Water supply and sanitation in Vietnam

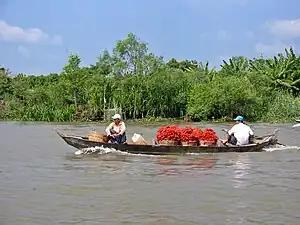
A National Strategy aims to increase access to clean water in rural Vietnam, such as here in the Mekong Delta where water in canals is abundant, but not drinkable without treatment.

Water pollution is a serious issue in Vietnam as a result of rapid industrialization and urbanization without adequate environmental management. As of 2008 only 10 percent of municipal wastewater was treated, and only 45% of industrial zones were expected to have wastewater treatment of some kind in 2010. The pollution of rivers and lakes in Hanoi is "alarming" according to municipal authorities, as up to 98 per cent of 200 rivers and lakes fail to meet the required water quality. Sewer systems consist of combined sewers, channeling both rainwater and municipal sewage. Small enterprises engaged in food processing and textile dyeing in so-called "craft villages", of which there are 700 in the Red River Delta alone, discharge untreated wastewater. An analysis by the University of Technologies and the Ministry of Science and Technology showed that 100% of wastewater samples taken from craft villages exceed allowed levels of pollution. Vietnam also has more than 200 registered industrial zones without sustainable wastewater treatment. Industrial zones discharge 1 million cubic meters of untreated sewage per day, about 70 percent of all industrial wastewater. 8 industrial zones will be equipped with wastewater treatment plants with the help of a US$50 million loan from the World Bank approved in 2012. It is also planned to construct 30 wastewater treatment plants in the Mekong Delta until 2020, including 13 plants for domestic wastewater treatment and 17 for industrial wastewater treatment in Can Tho, a Giang, Kien Giang and Ca Mau provinces. In 2012 Hanoi expected to start the operation of the upgraded Yen So waste water treatment plant with a design capacity of 200,000 cubic meters per day; eight more wastewater treatment plants are planned in Hanoi alone.